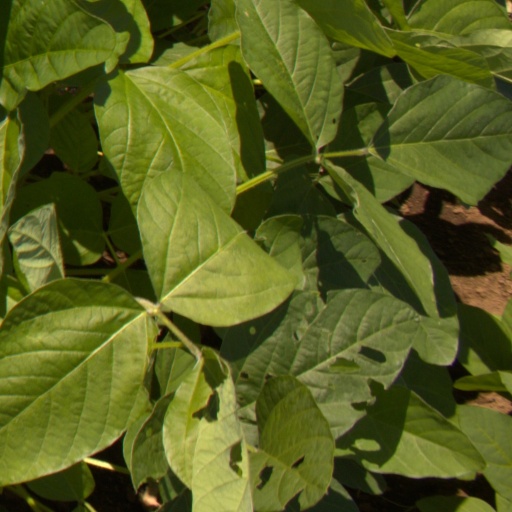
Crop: soybean